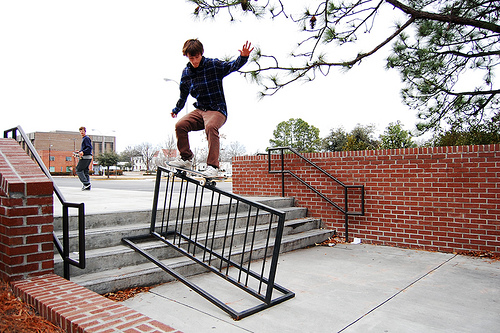
user: Given an image and a question. Answer the question in a short answer. Question: What is this skateboard trick called? Short Answer:
assistant: ride rail